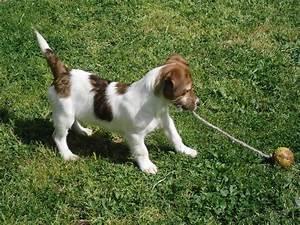
dog